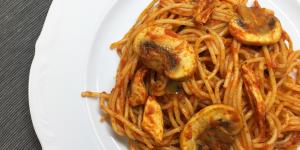
espaguetis con pollo y salsa de tomate